Batllava Lake

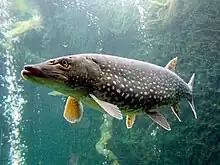
The Northern pike fish is one of the fish that are found in Batllava Lake.

Swimming is also an activity during the summer months. Swimming competitions are held in the lake from time to time. Organized by the Kosovo Swimming Federation, the International Swimming Marathon is held every year in Batllava Lake.